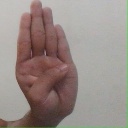
अक्षर: ब